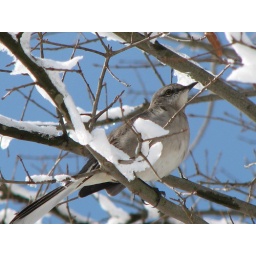
bird in snowy tree 2